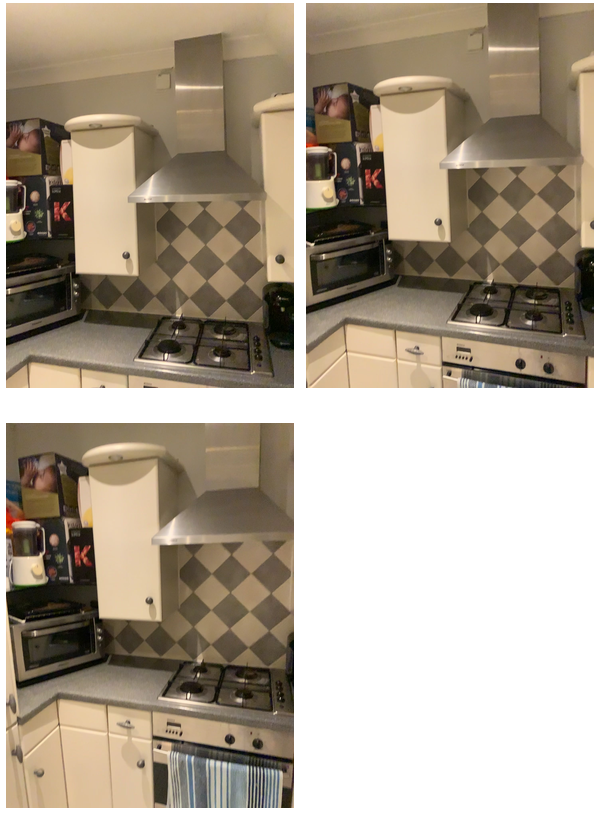Task instruction: Open the microwave oven.
Answer: {"task_instruction": "Open the microwave oven.", "nodes": ["handle", "microwave oven"], "edges": [{"functional_relationship": "openorclose", "object1": "handle", "object2": "microwave oven", "spatial_relations": ["in_front_of", "close"], "is_touching": true}], "action_type": "pull", "function_type": "open_close_control"}